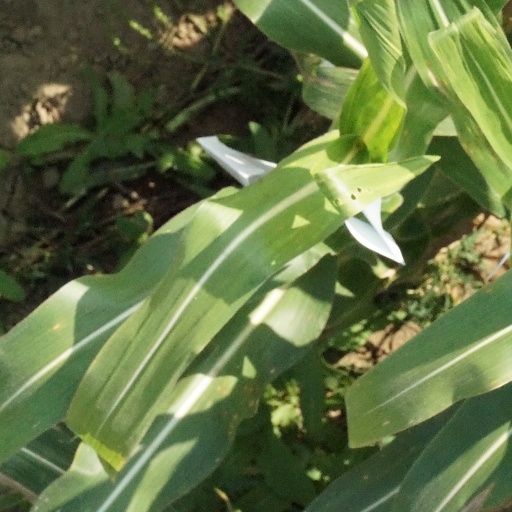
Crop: maize; corn